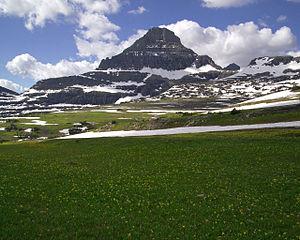
Le col Logan est un col de montagne situé dans le parc national de Glacier dans l'État du Montana aux États-Unis. Le col est le point culminant de la route touristique Going-to-the-Sun Road.